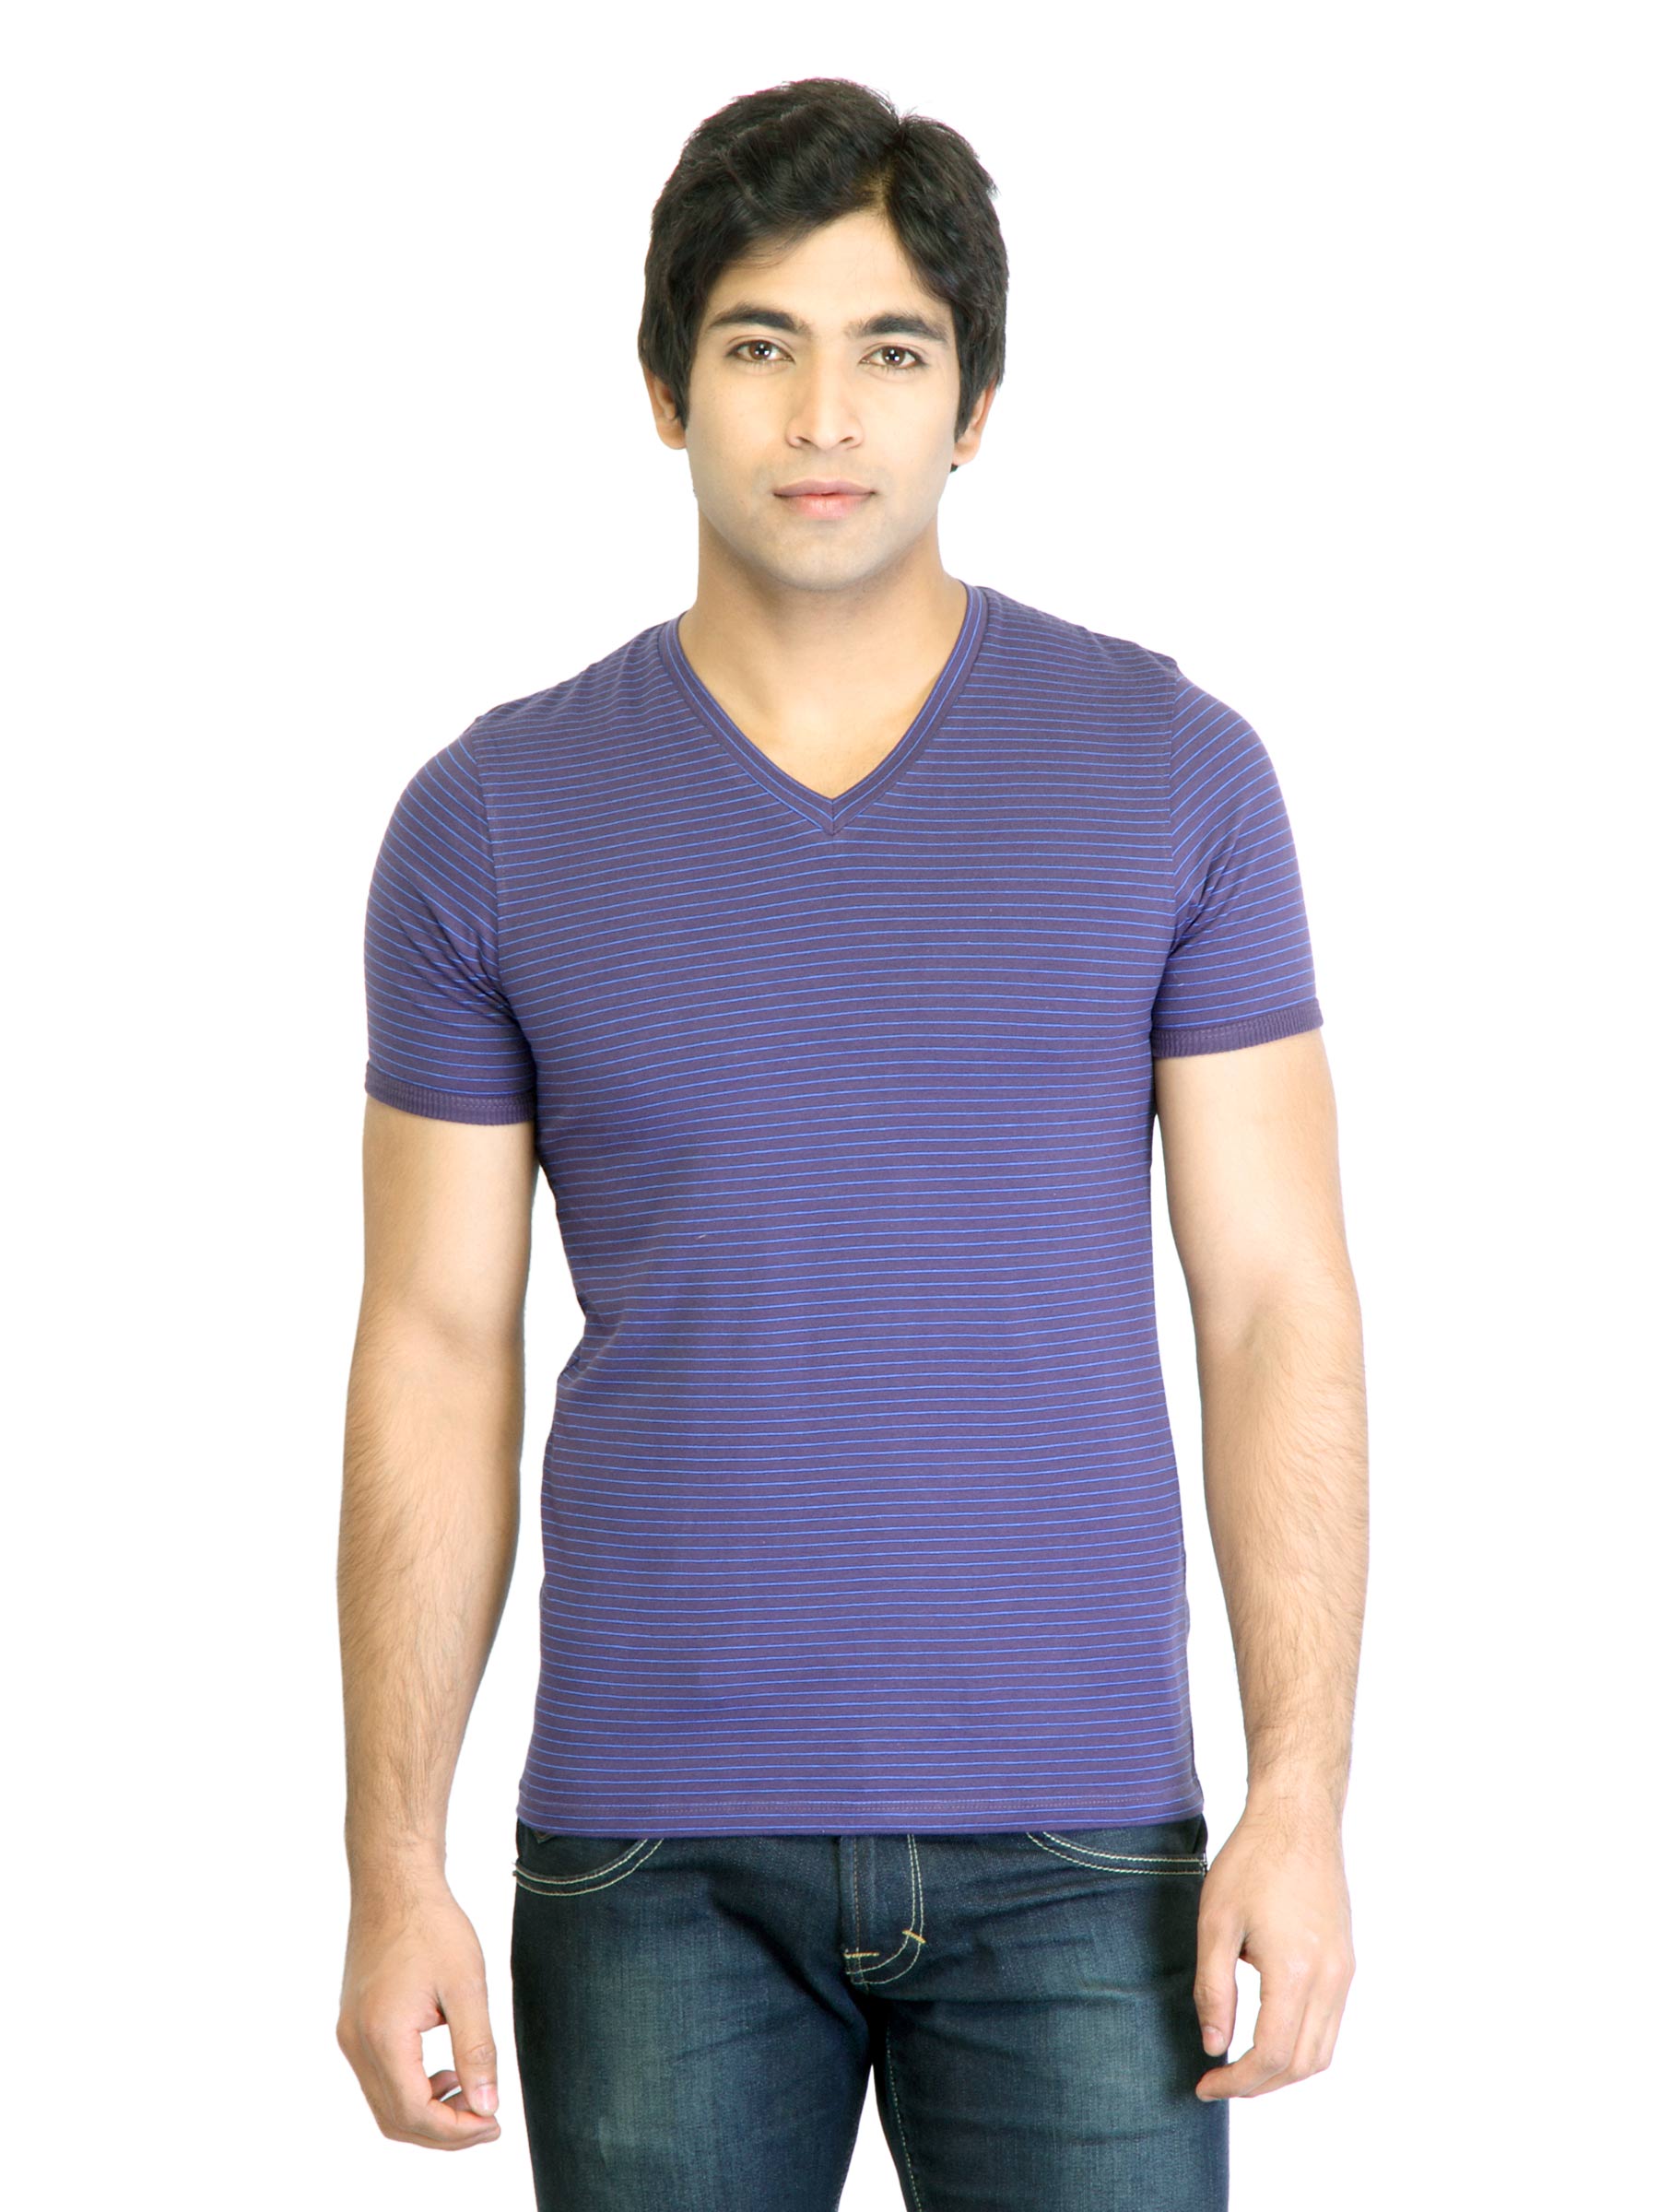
United Colors of Benetton Men Blue Striped T-shirt
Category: Apparel / Topwear / Tshirts
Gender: Men
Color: Blue
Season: Fall 2011
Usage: Casual